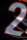
Number: 2